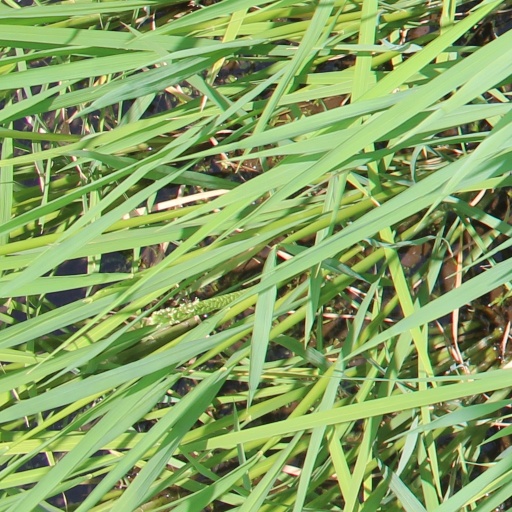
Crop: rice